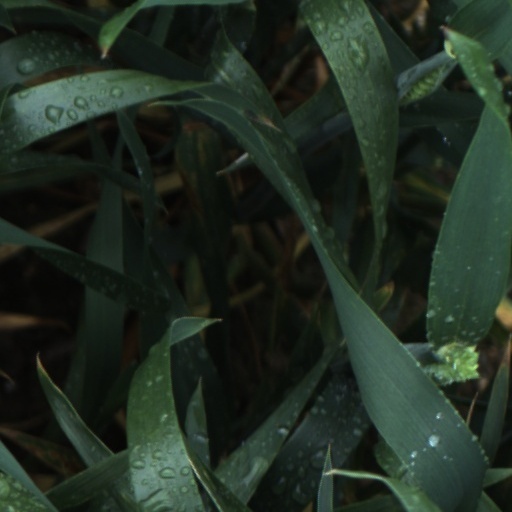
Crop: wheat